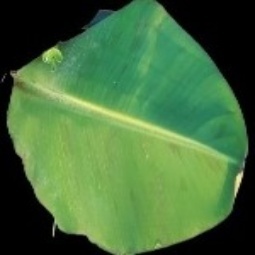
Label: Healthy